Bernoulli's principle

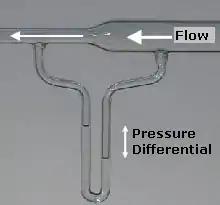
A flow of air through a Venturi meter. The kinetic energy increases at the expense of the fluid pressure, as shown by the difference in height of the two columns of water.

Bernoulli's principle is a key concept in fluid dynamics that relates pressure, speed and height. For example, for a fluid flowing horizontally Bernoulli's principle states that an increase in the speed occurs simultaneously with a decrease in pressure The principle is named after the Swiss mathematician and physicist Daniel Bernoulli, who published it in his book "Hydrodynamica" in 1738. Although Bernoulli deduced that pressure decreases when the flow speed increases, it was Leonhard Euler in 1752 who derived Bernoulli's equation in its usual form.